Nico Cirasola

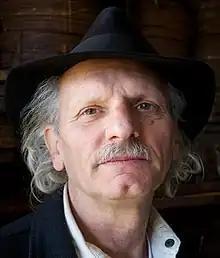

Nico Cirasola (27 May 1951 – 3 April 2023) was an Italian film director, screenwriter, producer and actor.